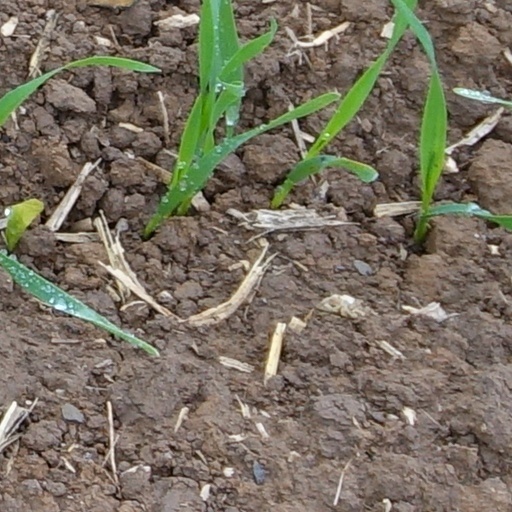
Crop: wheat